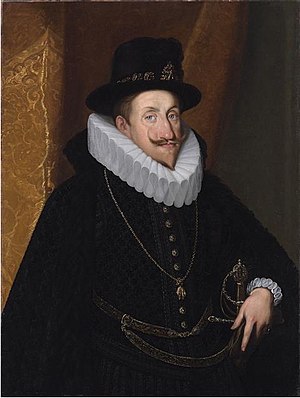
Tysk-romersk kejser / Oversigt over kejserene / Tysk-romerske kejsere / 1440–1740: Huset Habsburg
Den Tysk-romerske kejser, officielt Romernes kejser var herskeren over Det tysk-romerske Rige. Riget blev af den romersk-katolske kirke betragtet som den eneste retsgyldige arvtager til Romerriget i middelalderen og tidlig moderne tid. Titlen blev holdt sammen med titlen Konge af Italien fra det 8. til det 16. århundrede og næsten uden afbrydelse med titlen Romernes konge gennem det 12. til det 18. århundrede.